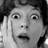
Emotion: surprise